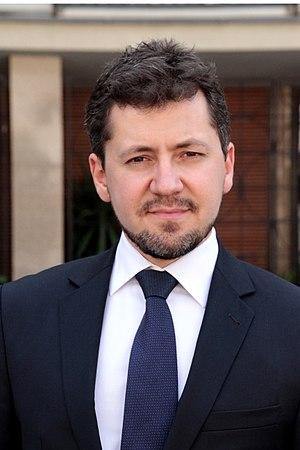
Franck ALLISIO, Président des Jeunes Actifs, les trentenaires Républicains